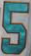
Number: 5